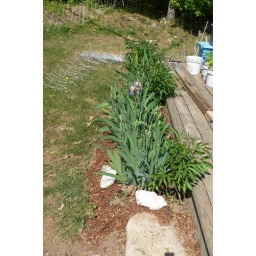
my flower bed in front of the deck